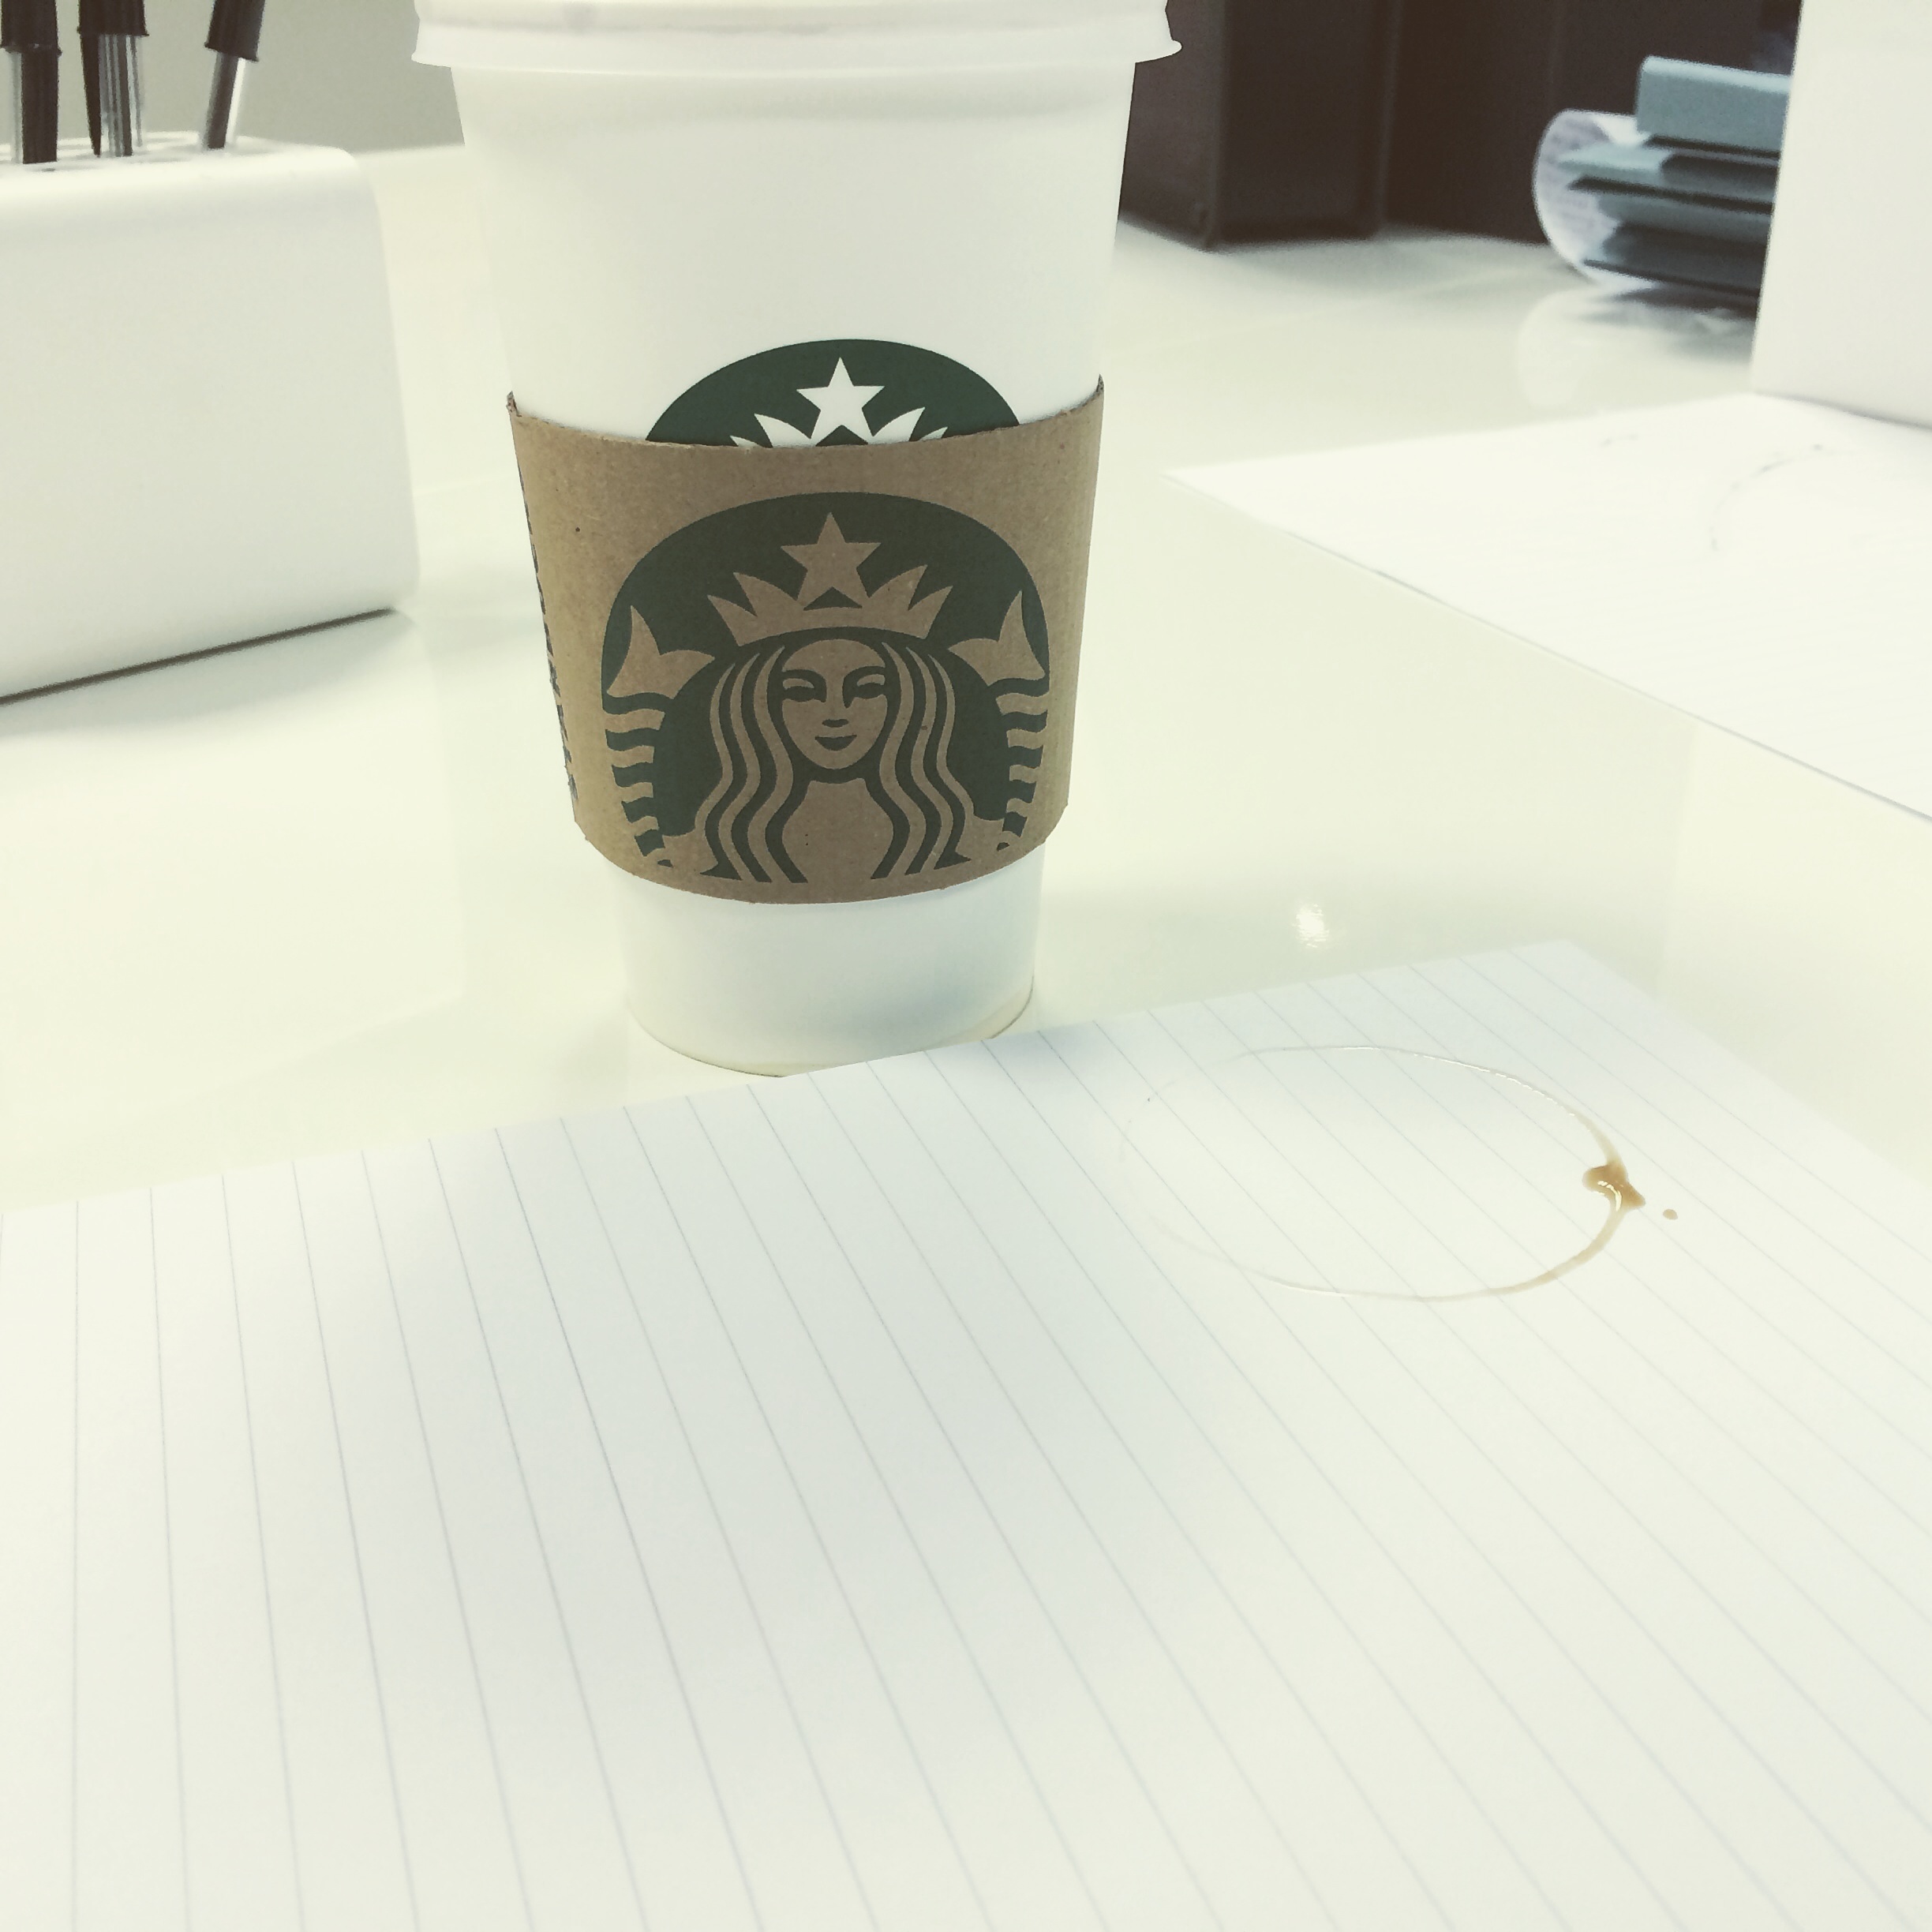
table, wood, floor, cup, ceramic, furniture, lighting, coffee cup, design, flooring